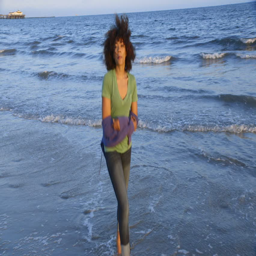
portrait of woman blowing a kiss and running at beach